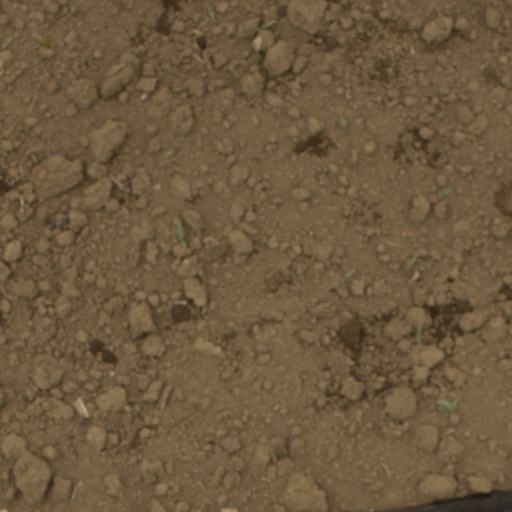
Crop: Jerusalem artichoke